Qin Yi

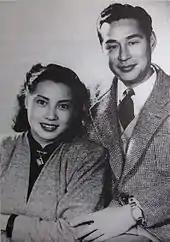
Qin Yi and Jin Yan

Qin Yi married actor Chen Tianguo in 1939. The marriage was short-lived as Chen was an alcoholic and physically abusive. She decided to divorce him even though she gave birth to a daughter, who was later renamed Jin Feiheng using her step-father's surname.